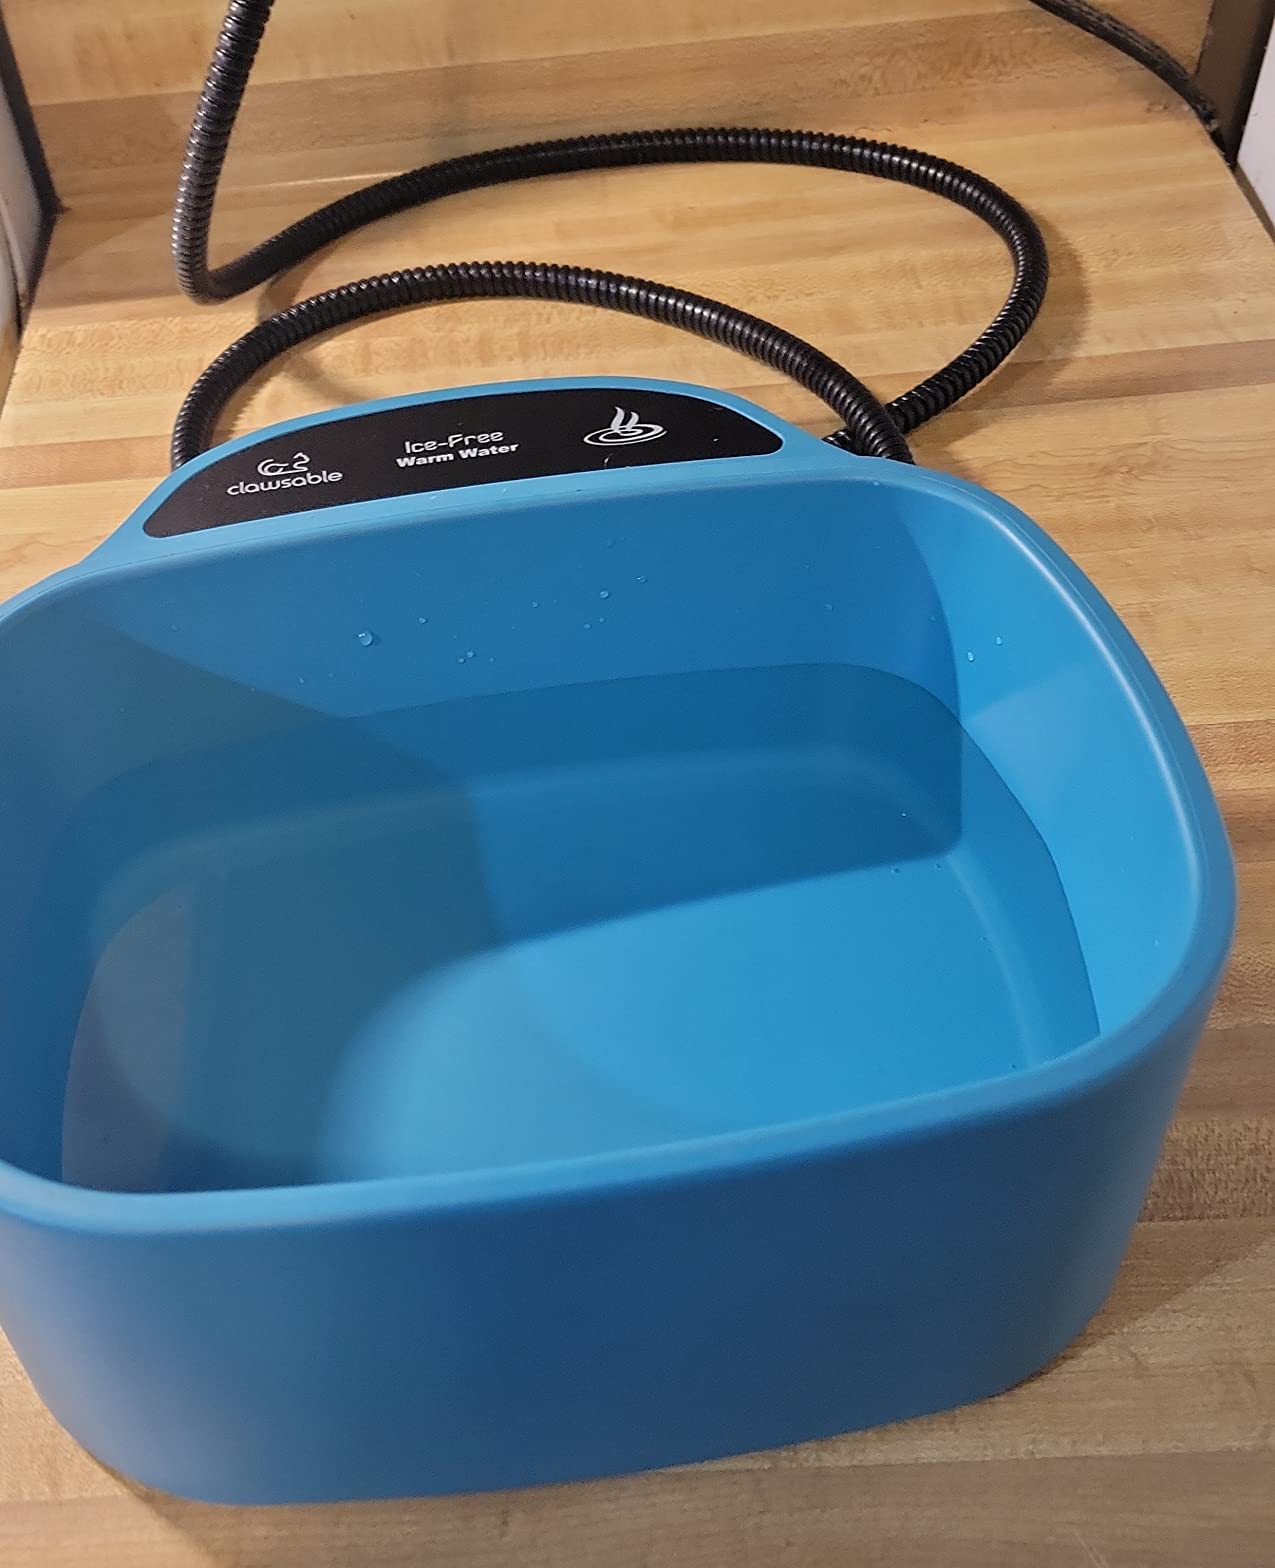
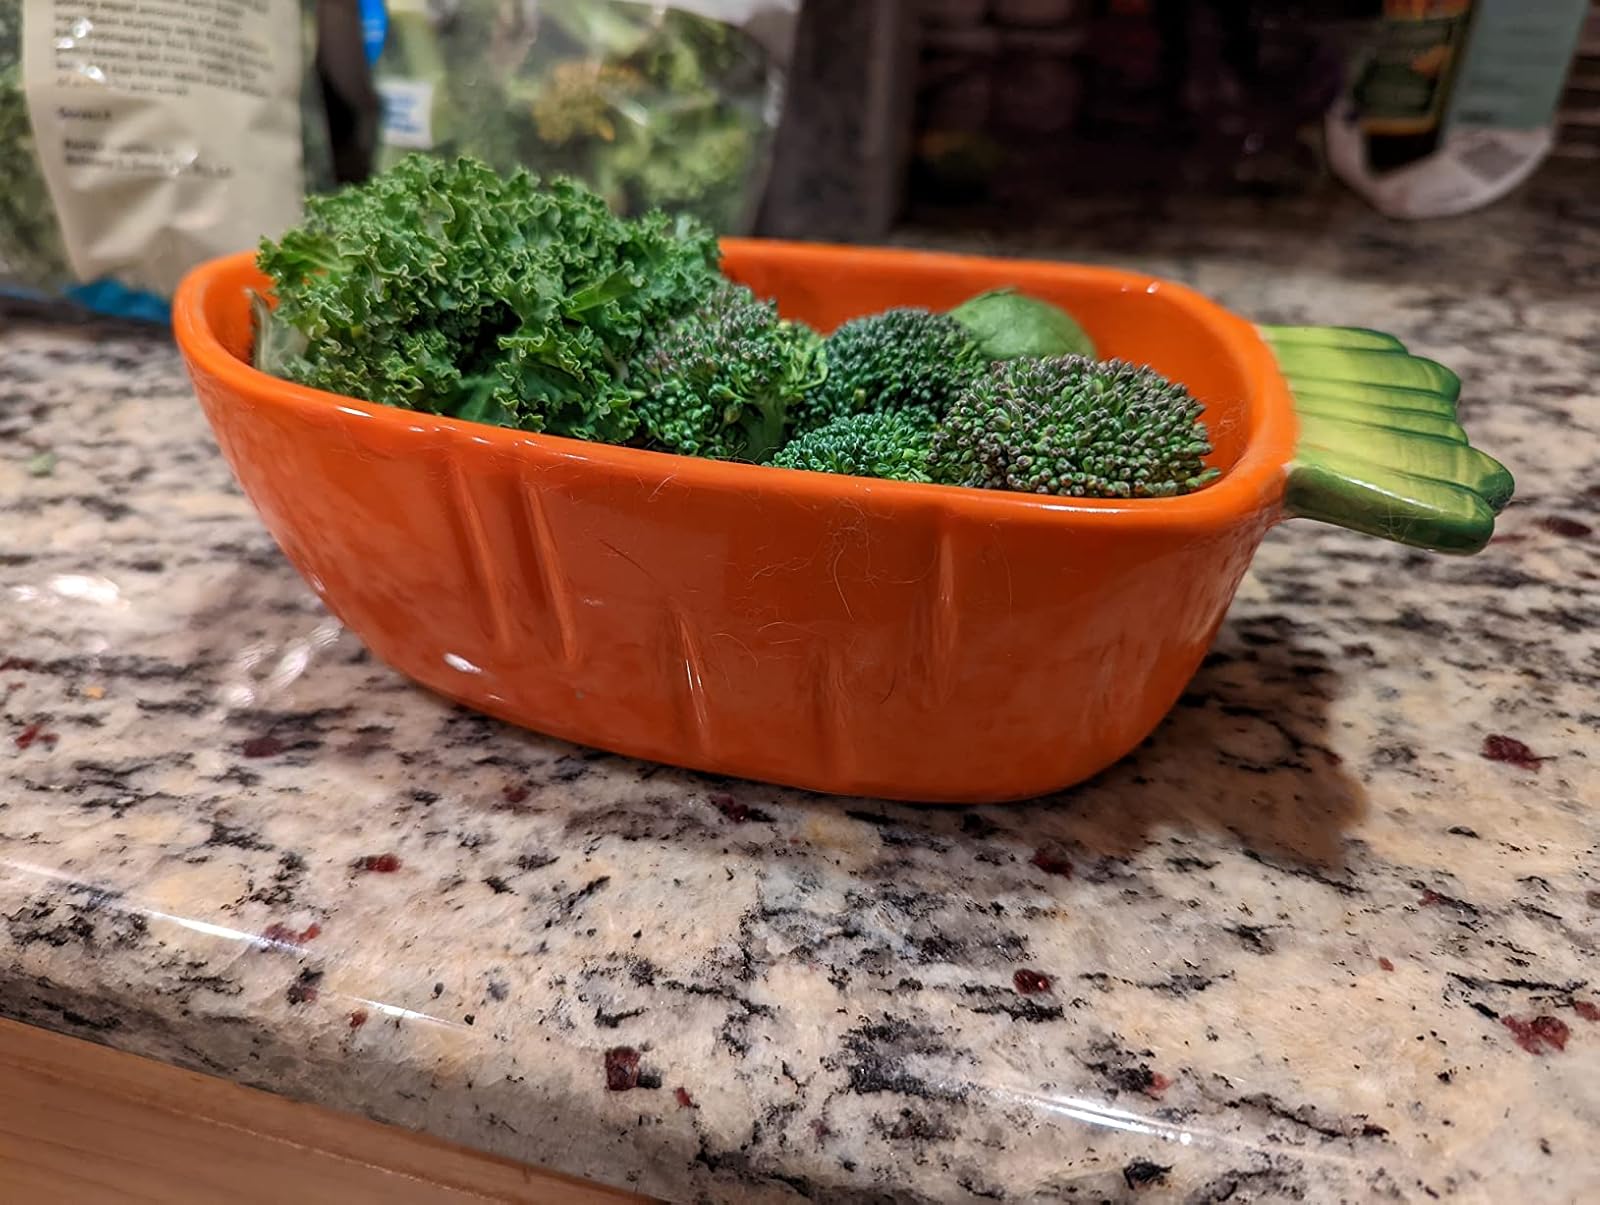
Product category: items_bowl
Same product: no